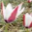
Label: tulip